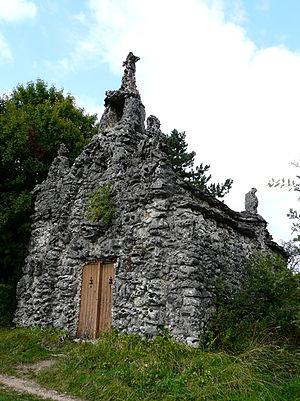
Chapelle Sainte Bologne (martyre du IVème siècle) - 52310 Roôcourt la Côte (Haute-Marne)
Roôcourt-la-Côte est une ancienne commune française du département de la Haute-Marne en région Grand Est. Elle est associée à la commune de Bologne depuis 1973.